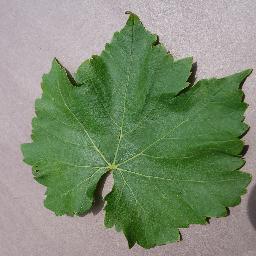
Label: Grape___healthy